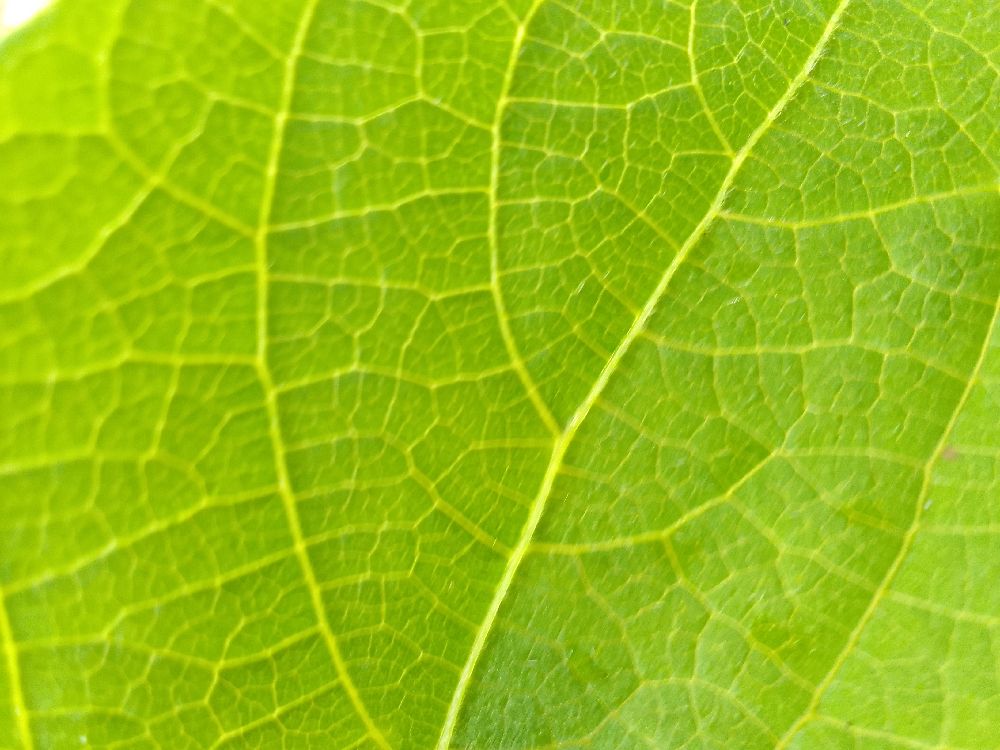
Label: healthy